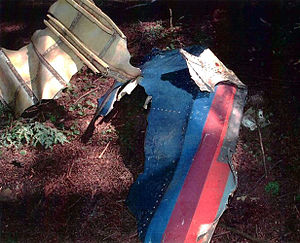
United Airlines' flynummer 93 / Efterdønninger
Resterne af flynummer 93 findes på nedstyrtningsstedet. United Airlines bemaling er synlig på billedet.
United Airlines' flynummer 93 var det fjerde fly, der blev kapret som en del af terrorangrebet den 11. september 2001. Flyet skulle ifølge hjernen bag terrorangrebet, Khalid Sheikh Mohammed, have ramt United States Capitol, hovedsædet for USAs Kongres.